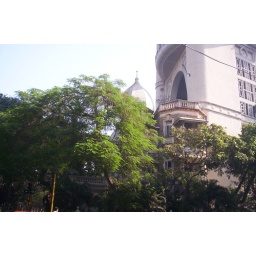
You can make out the original house in the trees here